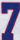
Number: 7